Ethnic groups in the Philippines

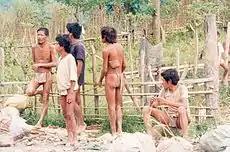
Tawbuid men, c. 1999

The Isnag sub-tribes are classified based on their dialect accents. Despite the variations in accents, they are still able to understand and communicate with each other, namely: Imandaya, Imallod, Itawit, Ingahan, Isnag (Isneg) of Katablangan, Conner, Iyapayao (Ehapayao/Yapayao), and Imalawa.